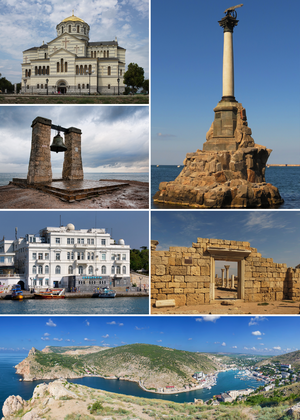
Sébastopol est une ville située dans le Sud-Ouest de la péninsule de Crimée. Elle fut fondée par l'impératrice russe Catherine II, sur un site particulièrement favorable à l'implantation d'un port, puisque formé de huit baies en eau profonde, dont celle de Balaklava. La population de la municipalité de Sébastopol s'élève à 416 263 habitants en 2016.